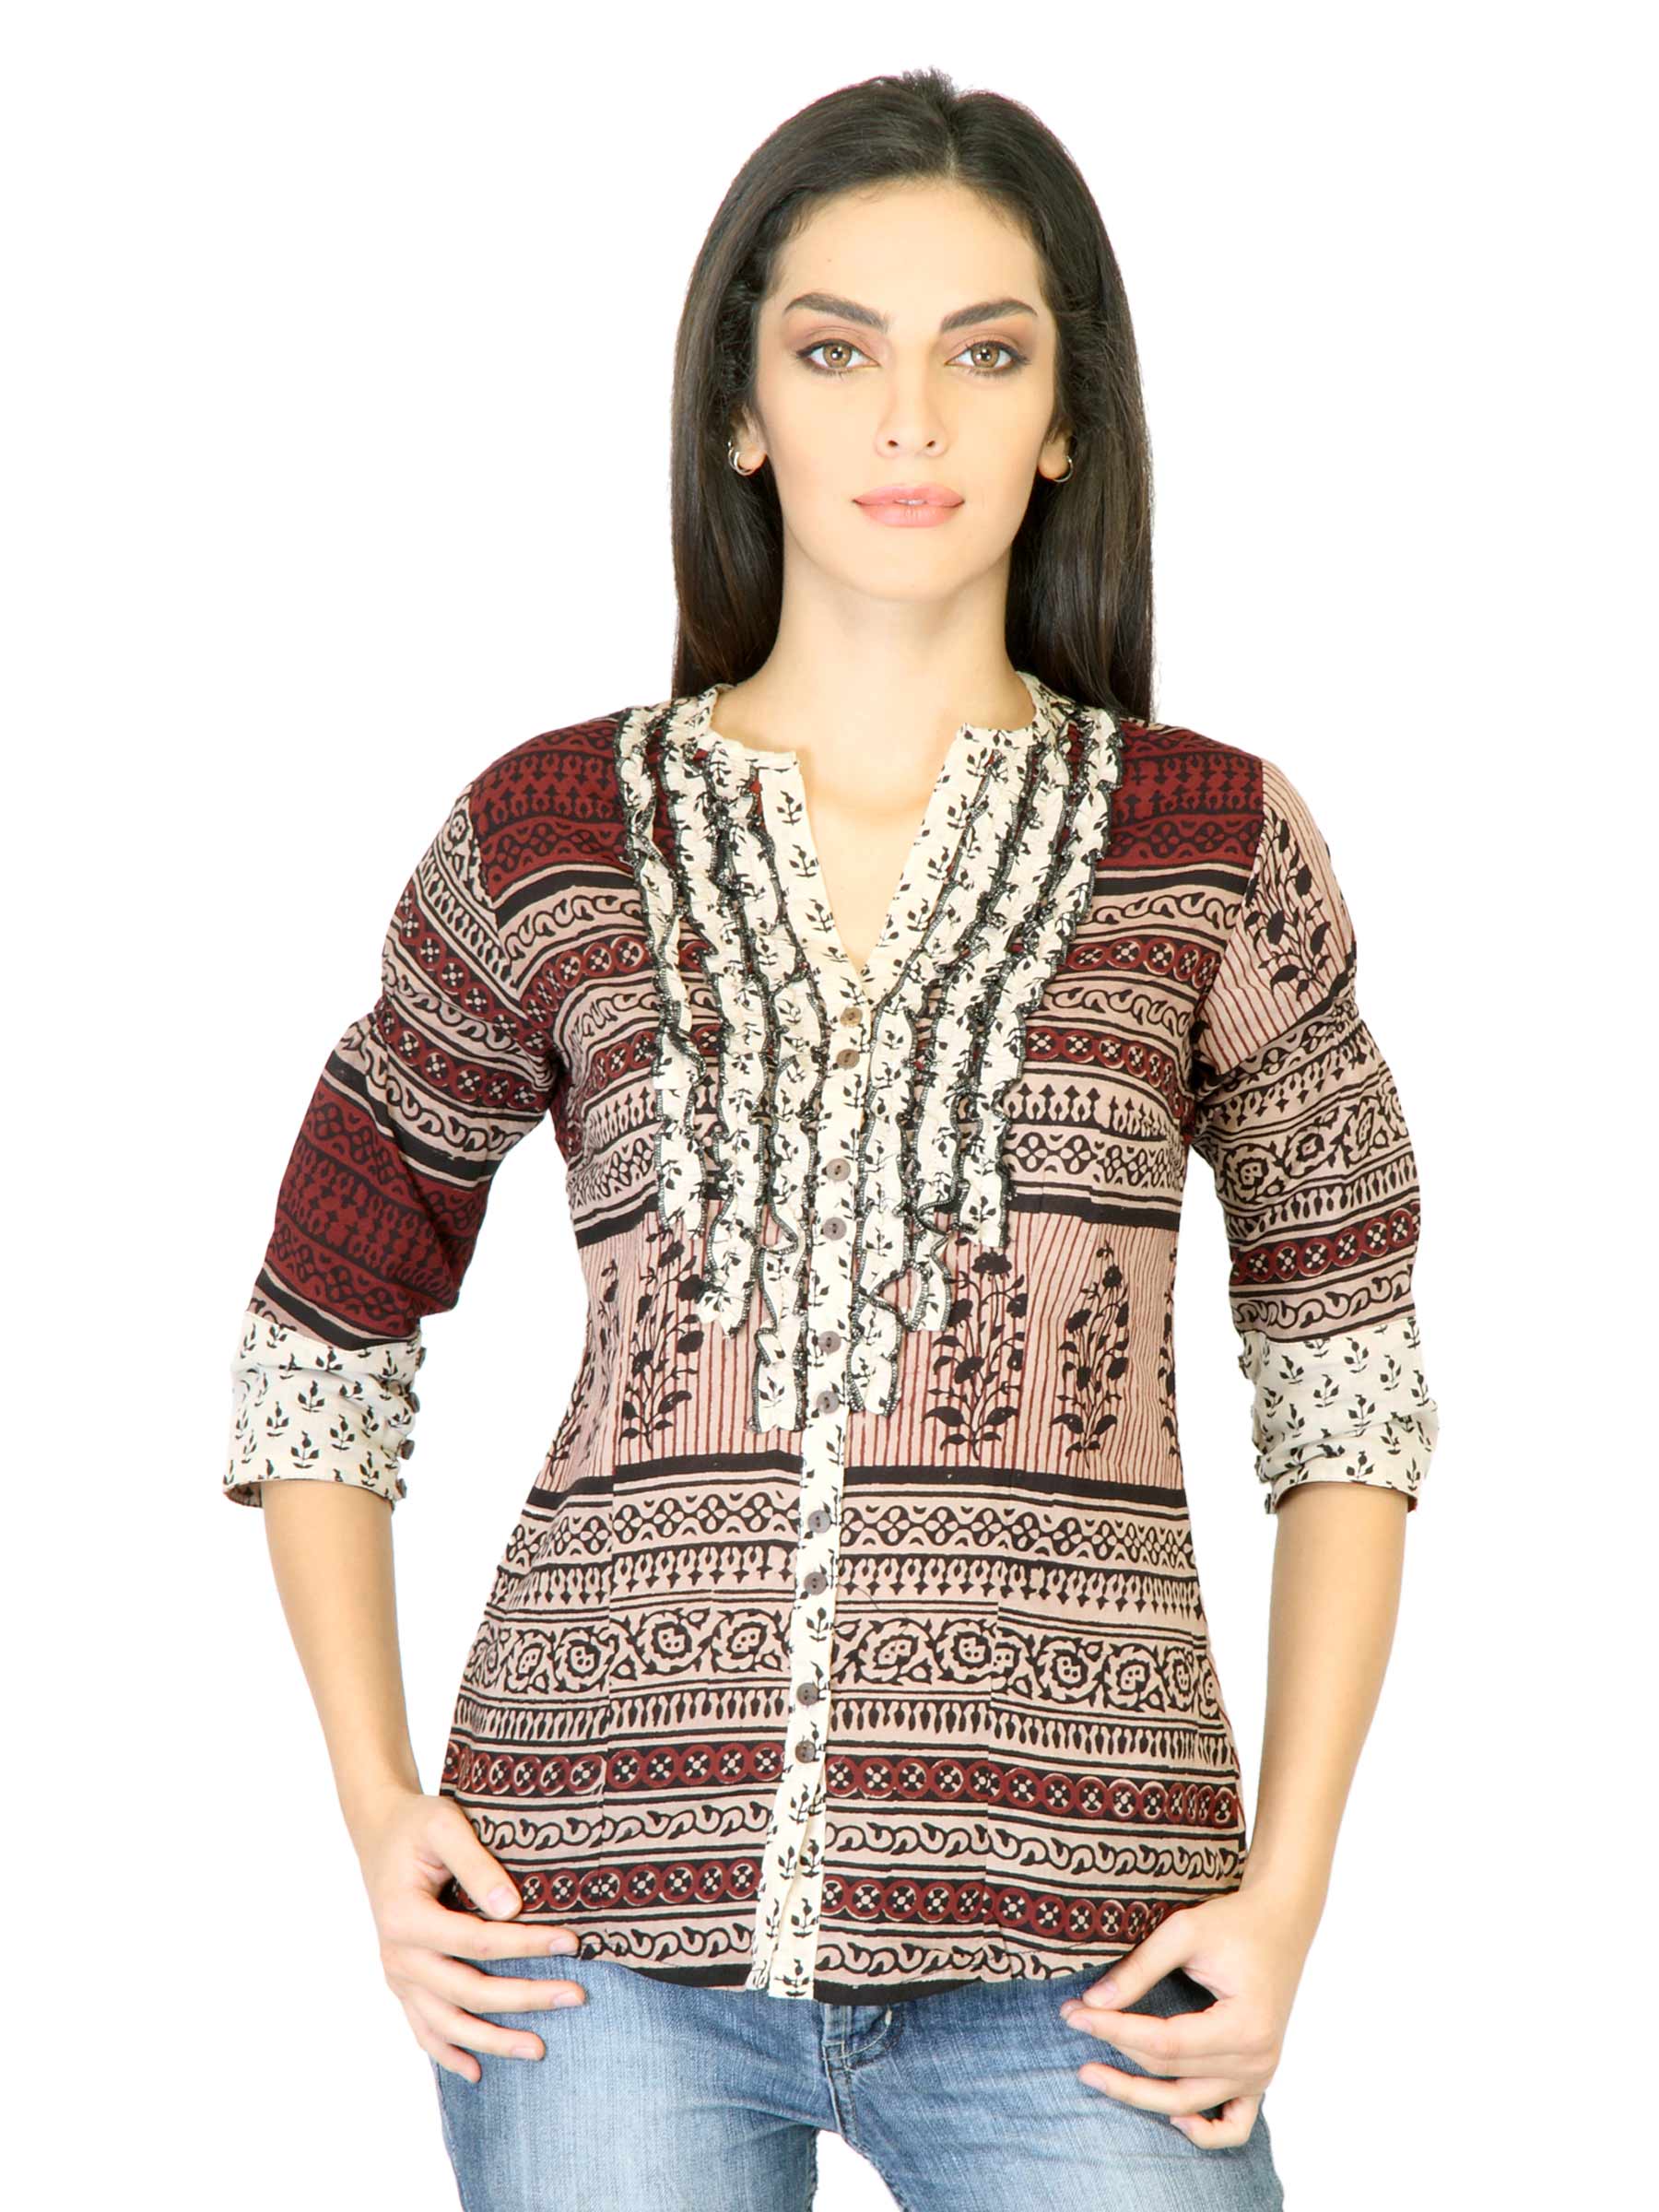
Mother Earth Women Black Printed Top
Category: Apparel / Topwear / Tops
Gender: Women
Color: Black
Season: Fall 2011
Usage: Ethnic